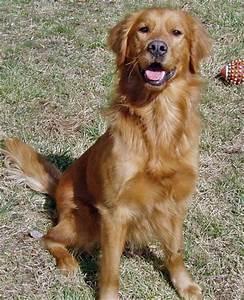
dog